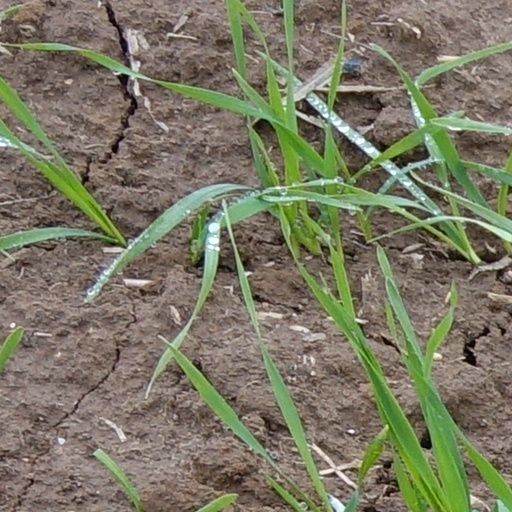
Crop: wheat